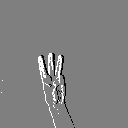
ASL letter: w